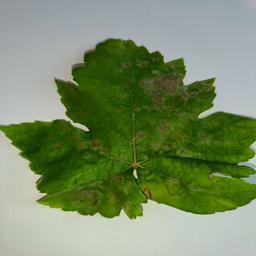
Label: Powdery Mildew